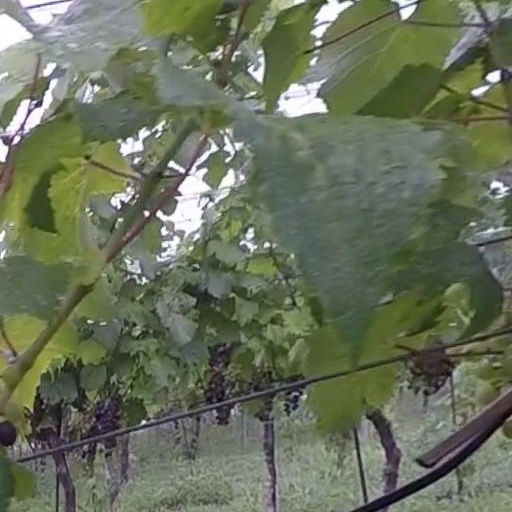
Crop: grape